Exodus: Gods and Kings

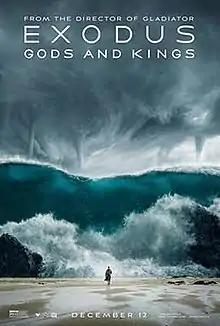
Theatrical release poster

Exodus: Gods and Kings is a 2014 biblical epic film directed and produced by Ridley Scott, and written by Adam Cooper, Bill Collage, Jeffrey Caine, and Steven Zaillian. The film stars Christian Bale, Joel Edgerton, John Turturro, Aaron Paul, Ben Mendelsohn, Sigourney Weaver, and Ben Kingsley. It is inspired by the biblical episode of the Exodus of the Hebrews from Egypt led by Moses and related in the Book of Exodus. Development on the film was first announced by Scott in June 2012. Filming occurred primarily in Spain beginning in October 2013, with additional filming at Pinewood Studios in England.